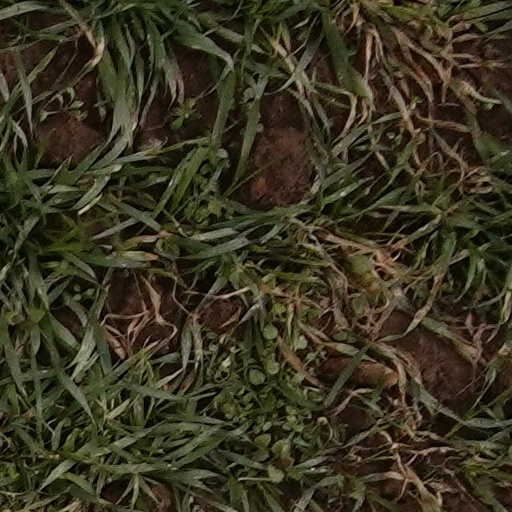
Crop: wheat